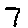
Label: 7